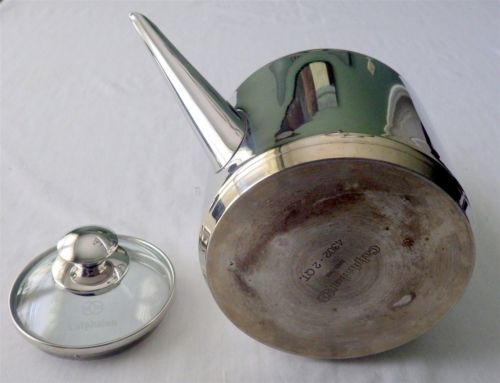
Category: kettle